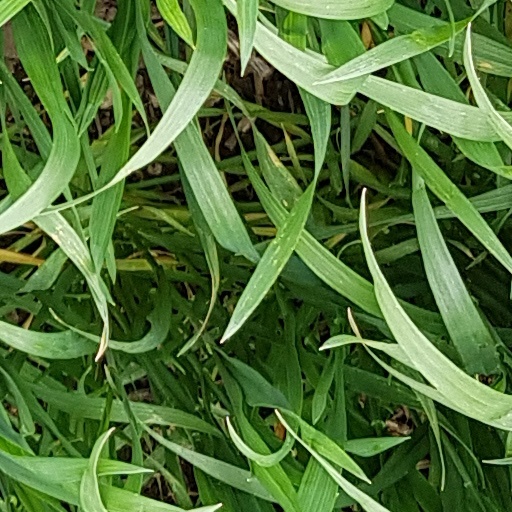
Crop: wheat